Abraham Neuda

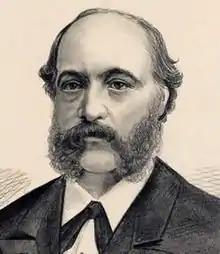
Rabbi Abraham Neuda (circa 1850)

Abraham Neuda (1812, Loštice – 22 February 1854, Loštice) was an Austrian rabbi.